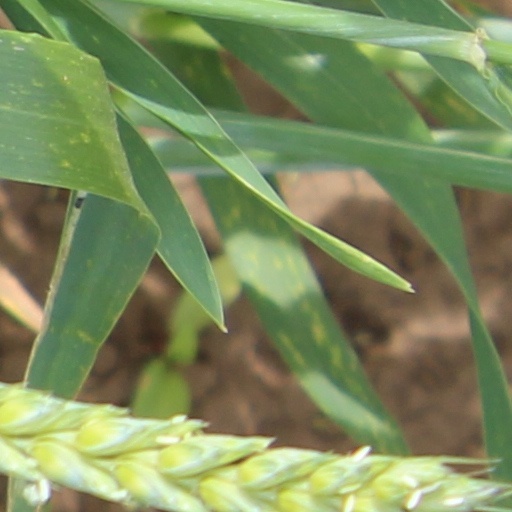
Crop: wheat